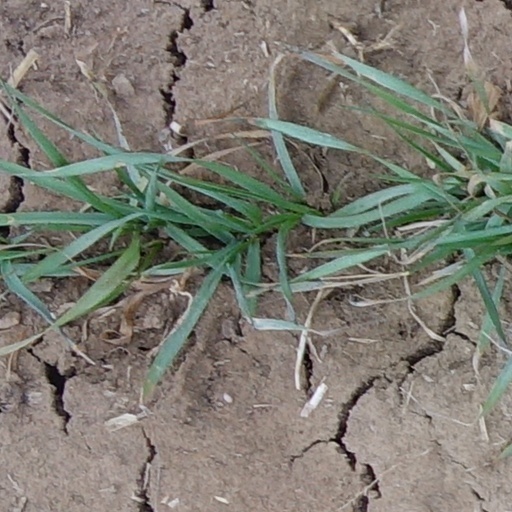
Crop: wheat